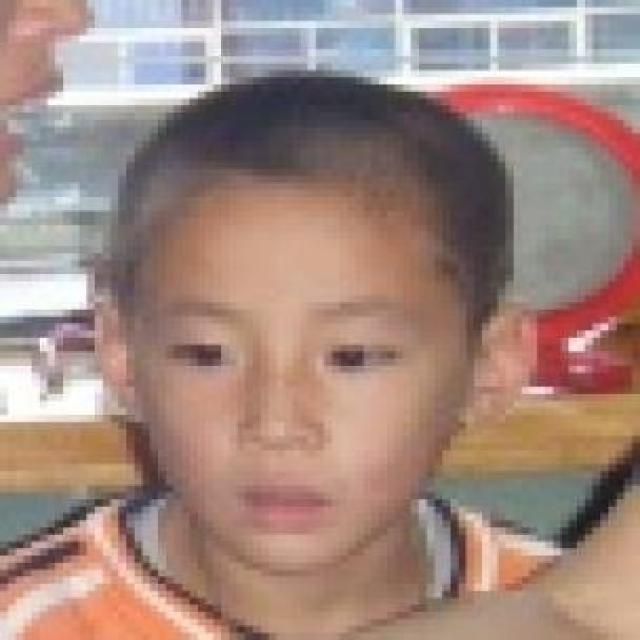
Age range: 0-12